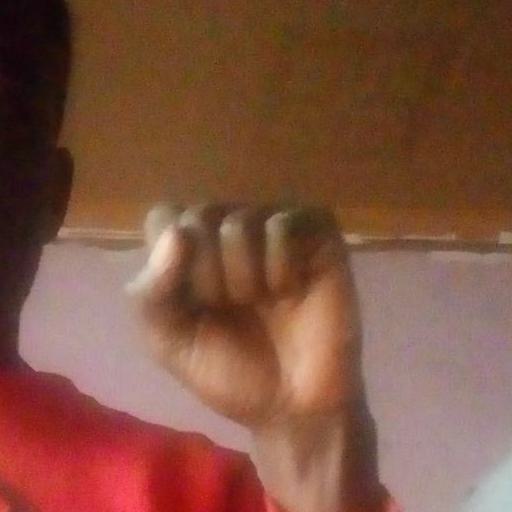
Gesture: fist